Geology of Yorkshire

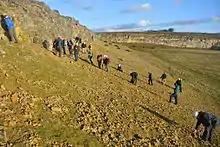
Coralline Oolite Formation (Upper Jurassic, Oxfordian) in Spaunton Quarry, Yorkshire.

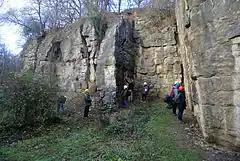
Malton Oolite (Upper Jurassic, Oxfordian) in Ravenswick Quarry, Yorkshire.

A shallow epicontinental sea, normally less than 100m deep, spread over the British area during this period. Britain at this time lay between 30° and 40° north of the equator. However, the Pennines, along with parts of Wales and Scotland were probably above sea level for most of the time. During the early and middle Jurassic an area of uplift around Market Weighton affected the way that sediments were deposited causing thinner bands of Jurassic rocks to be formed immediately north and south of the uplifted block.